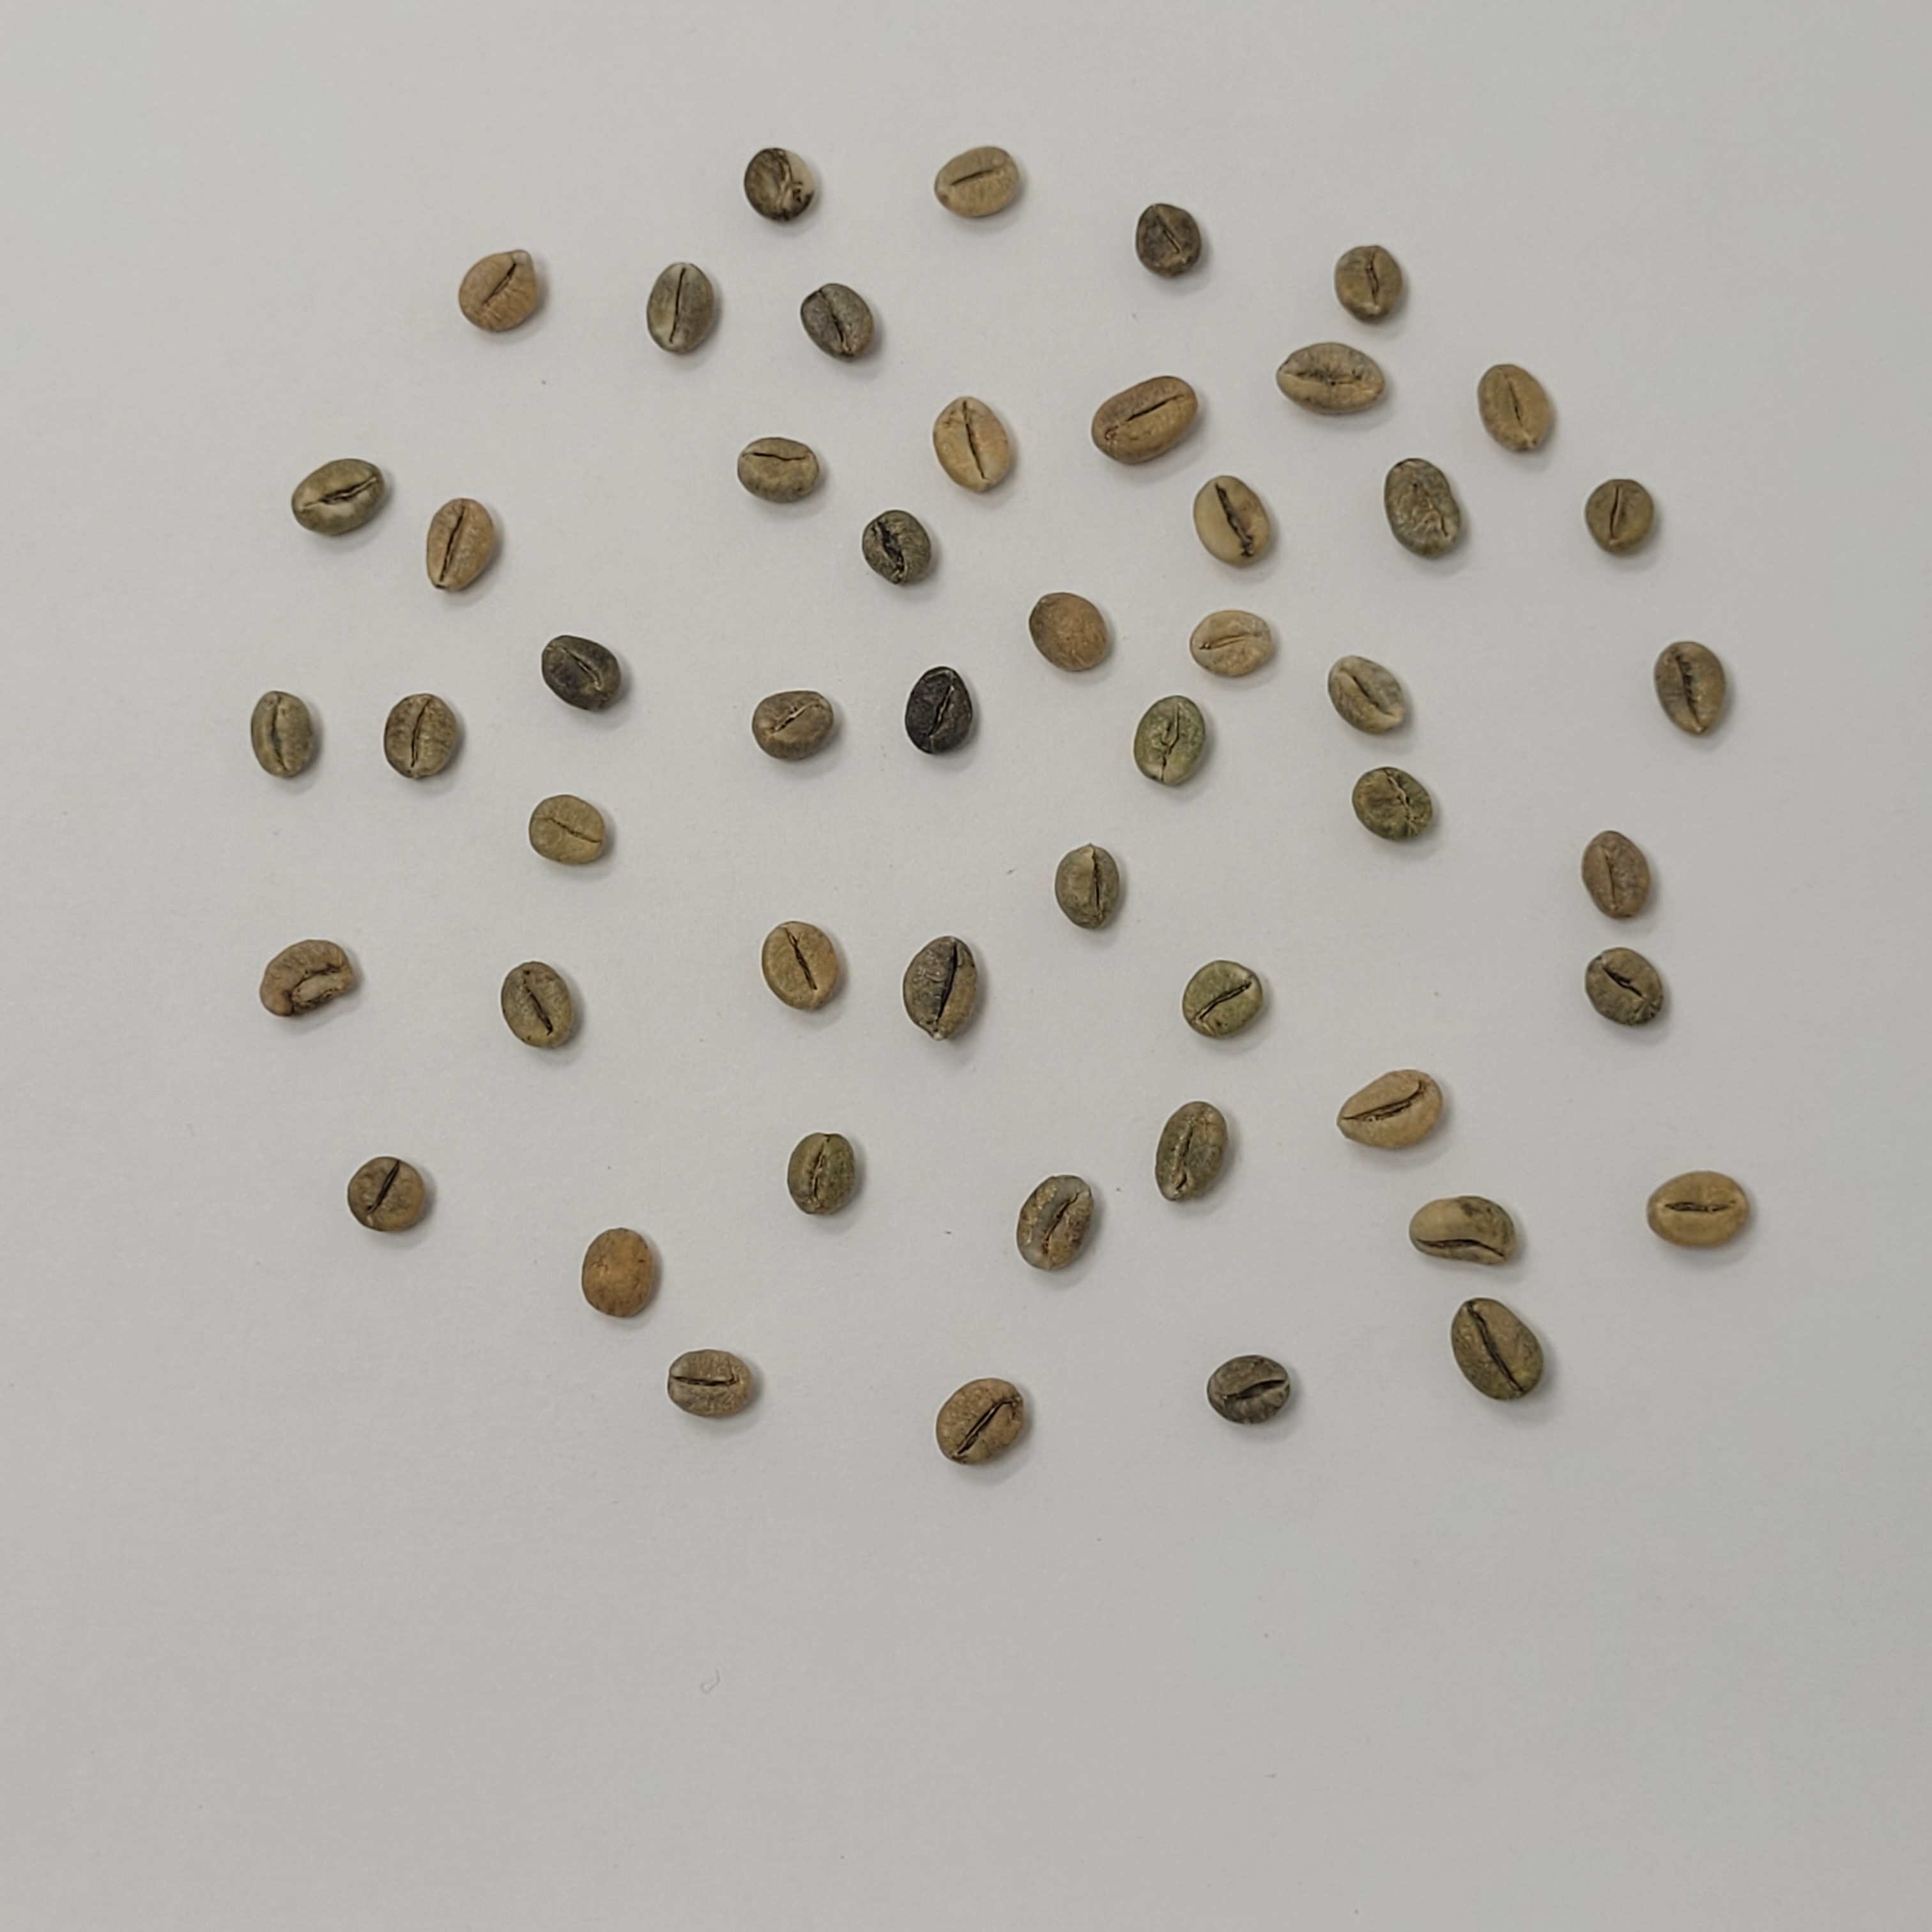
Coffee bean quality grade: C